Metsovo

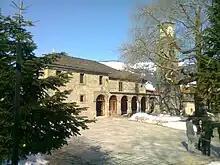
The church of Agia Paraskevi

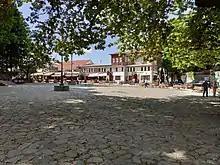
Main square

In the 15th century Metsovo came under Ottoman rule and became part of the Sanjak of Ioannina. Throughout the late period of Ottoman rule (18th century-1913) the Greek and Aromanian population of the region (Northern Pindus) suffered from Albanian raiders. On one occasion, during the local Greek revolt of 1854, the town was plundered by both Ottoman troops and the men of Theodoros Grivas, a former general in the Greek military, during their struggle for control of the town. During the First Balkan War, Metsovo was burnt by raiding bands. In the last 10 days of October 1912, military volunteers from Crete, together with about 340 soldiers of the tactical Greek army under the command of Lieutenant Colonel Mitsas, advanced through Thessaly to the then Greek-Turkish border along the mountains east of Metsovo. On October 31, 1912, the Greek troops assisted by rebel groups from Epirus and volunteers from Metsovo, having crossed the Katara-Zygos mountain ridge overnight, attacked the Turkish garrison of Metsovo, which then comprised 205 soldiers and two cannons. The battle lasted until 4 p.m. when the Ottoman soldiers inside the besieged Turkish garrison raised a white flag and surrendered.